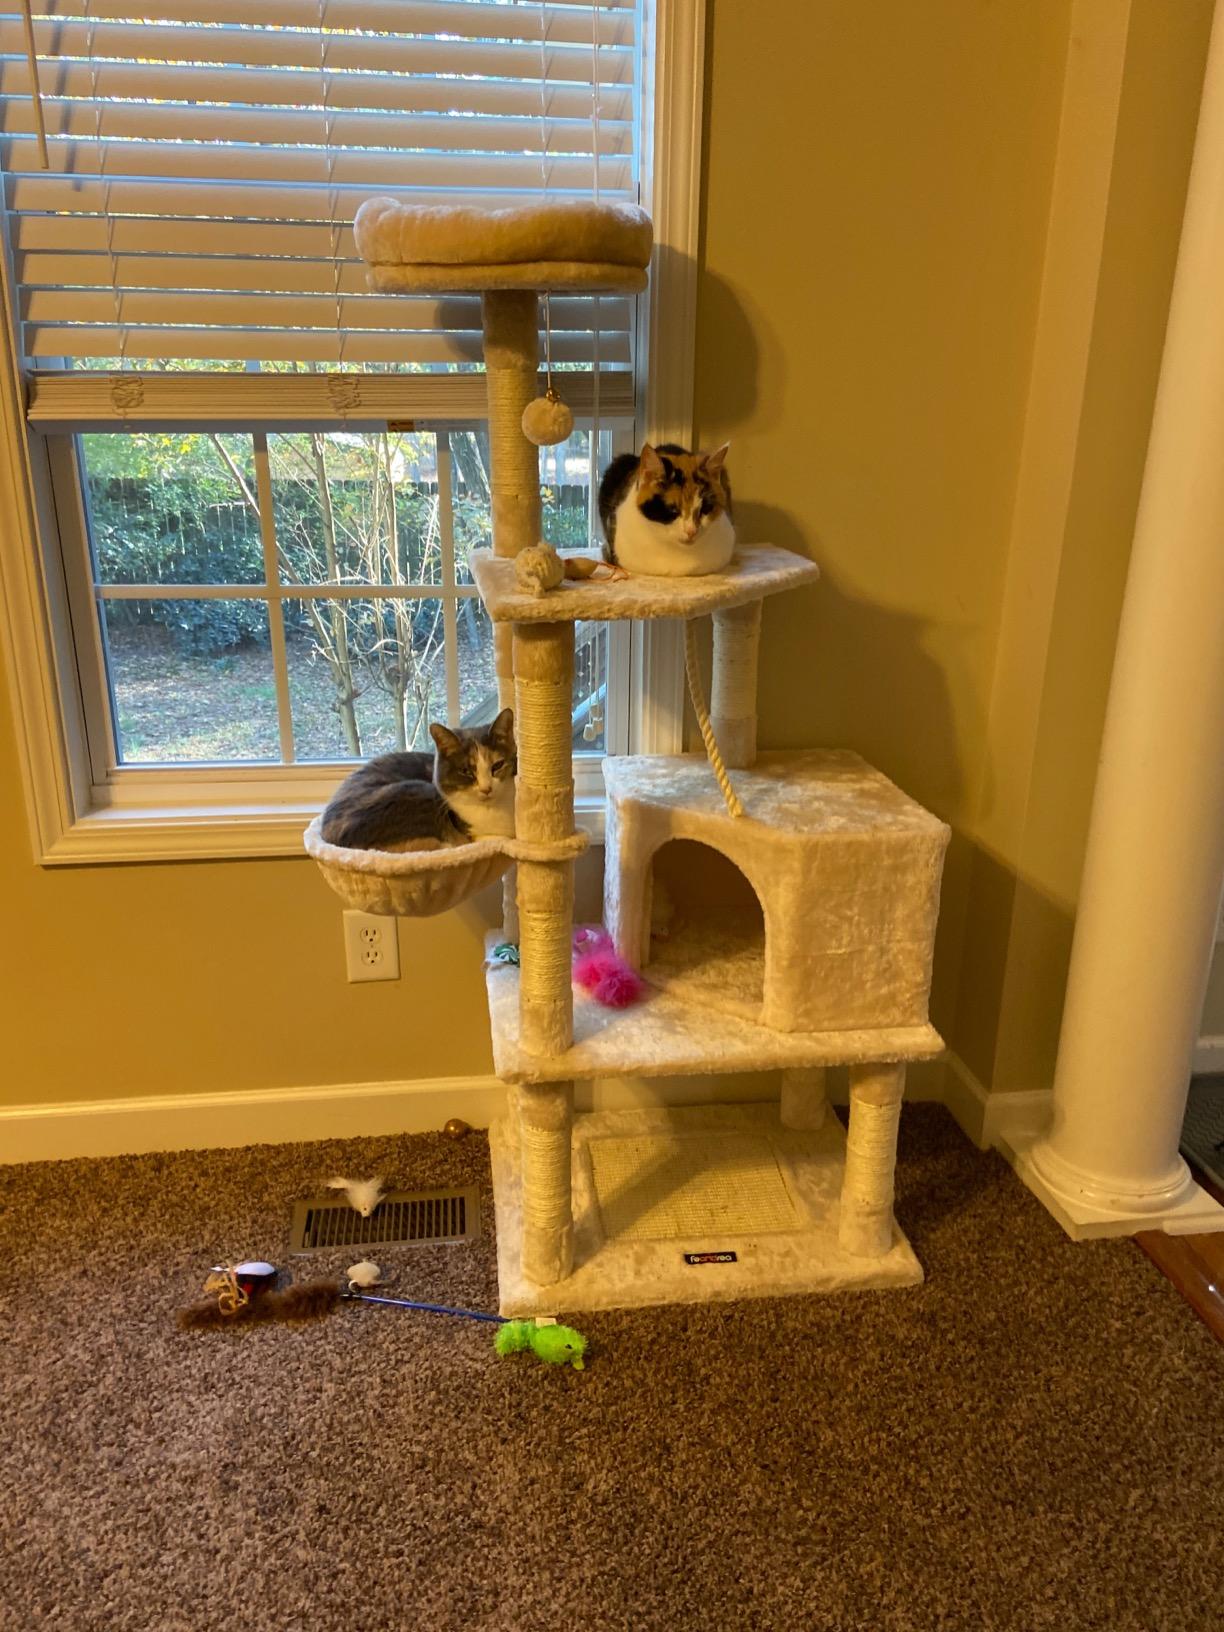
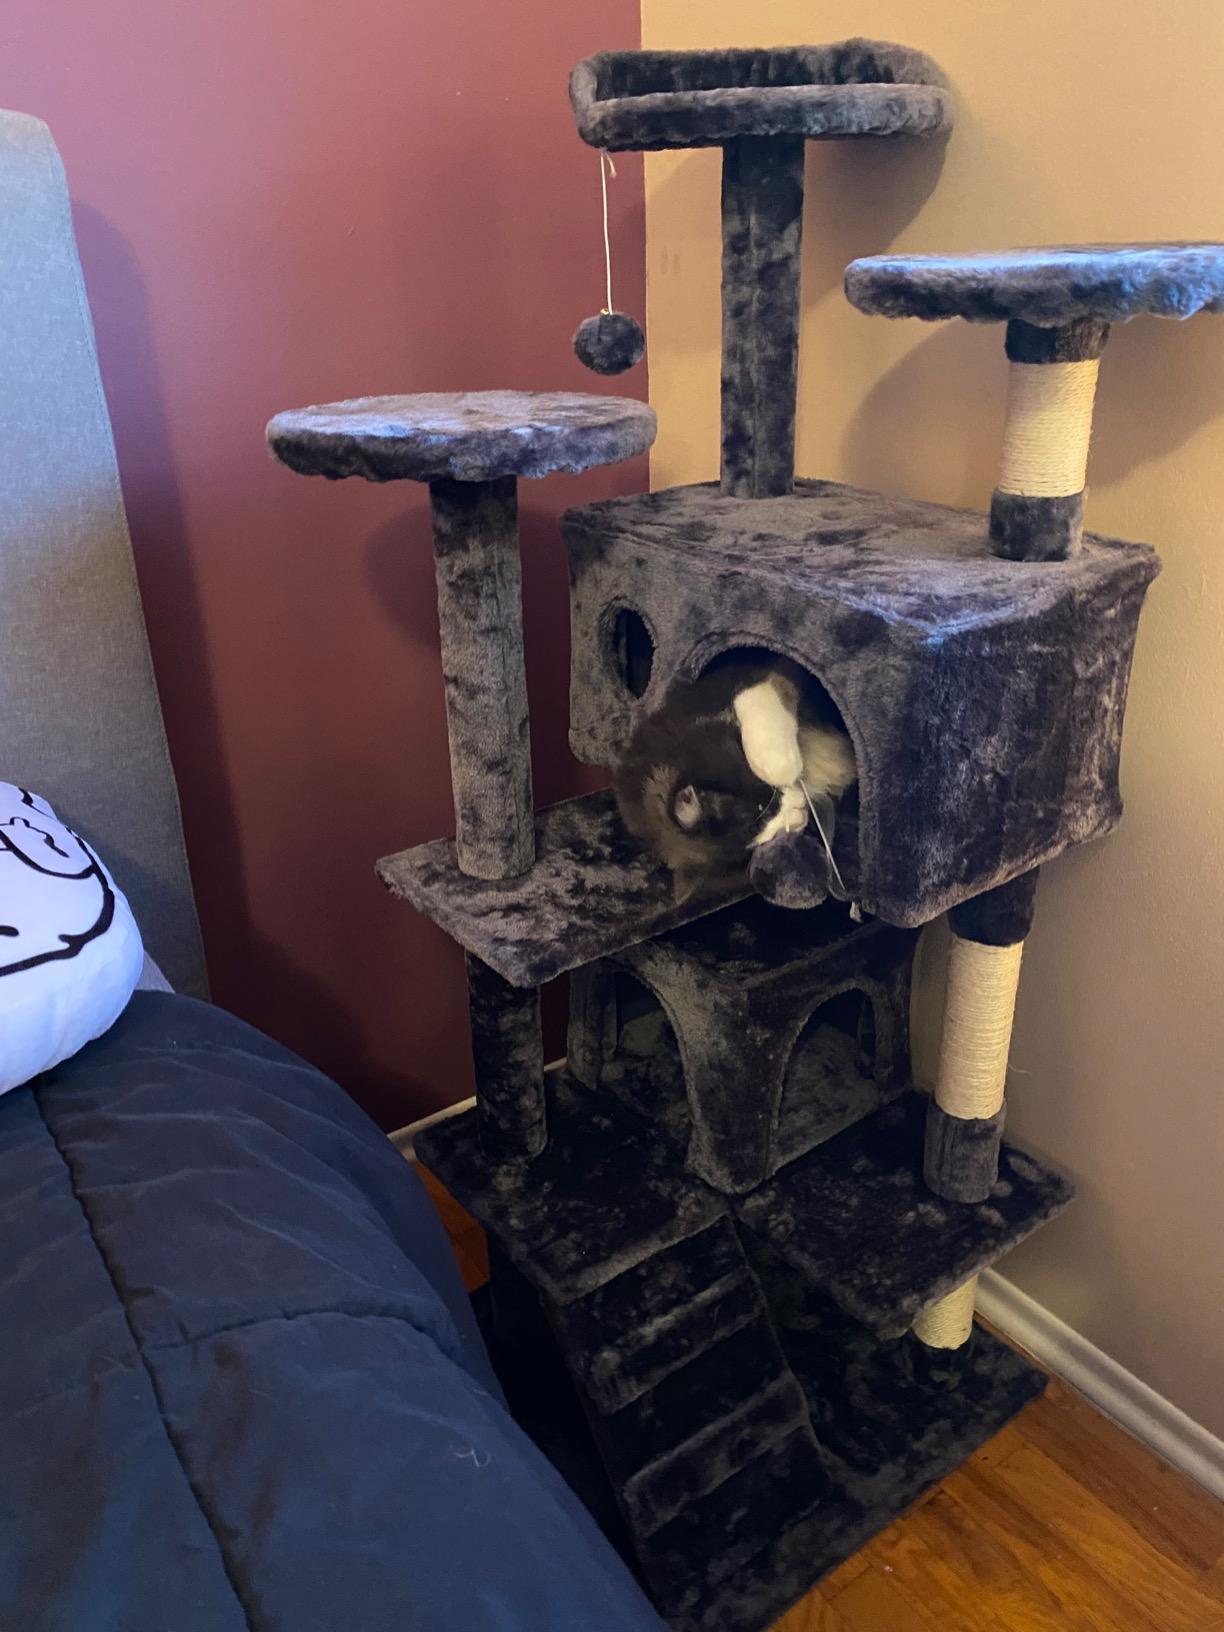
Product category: items_cat tree
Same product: no